Daphnis et Chloé

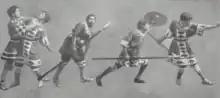
Several pirates from the Ballets Russes premiere of Ravel's Daphnis et Chloé. 1912.

On the island of Lesbos, in a meadow at the edge of a sacred wood stands a grotto hewn out of rock, at the entrance of which is an antique sculpture of three Nymphs. Somewhat toward the background, to the left, a large rock vaguely resembles the form of the god Pan. In the background sheep are grazing. It is a bright spring afternoon. When the curtain rises, the stage is empty. Youths and girls enter, carrying gifts for the Nymphs in baskets. Gradually the stage fills. The group bows before the altar of the Nymphs. The girls drape the pedestals with garlands. In the far background, Daphnis is seen following his flock. Chloé joins him. They proceed toward the altar and disappear at a bend. Daphnis and Chloé enter at the foreground and bow before the Nymphs.